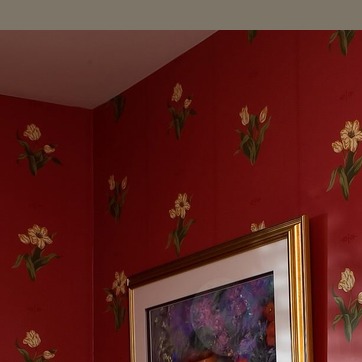
Material: wallpaper